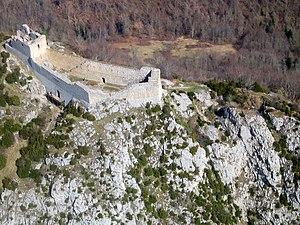
Vue aérienne du Château de Montségur depuis un avion de tourisme This building is indexed in the Base Mérimée, a database of architectural heritage maintained by the French Ministry of Culture,
Louis IX, dit « le Prudhomme » et plus communément appelé Saint Louis, est un roi de France capétien né le 25 avril 1214 à Poissy et mort le 25 août 1270 à Carthage, près de Tunis. Il régna pendant plus de 43 ans de 1226 jusqu'à sa mort. Considéré comme un saint de son vivant, il est canonisé par l'Église catholique en 1297.